Badajoz

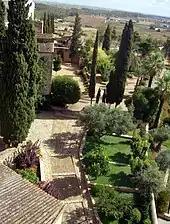
La Galera

The city is studded with Moorish and medieval architecture, although its remnants of Roman and Visigothic architecture are not as prominent as in nearby Mérida. The Alcazaba fortress is the most notable structure in the city which attests to the Moorish culture in Badajoz. It was the only important fort on the southern Portuguese frontier during the 17th and 18th centuries and controlled the routes of southern Portugal and Andalusia and was a staging point for invasions against Portugal. It was occupied by the dukes of La Roca during the Christian period. It presently serves as the Archeological Museum of Badajoz. Many of Badajoz's historical monuments which were in ruins have been refurbished. Its restaurants, pubs and nightlife are a major attraction for the Portuguese across the border. The 13th-century Badajoz Cathedral (converted from a mosque in 1238) is in the old city and its architecture is indicative of the tempestuous history of Badajoz, resembling a fortress, with its massive walls. Three of the cathedral's windows are unique – one is in Gothic style, the second is Renaissance style and the third is in Platersque style.